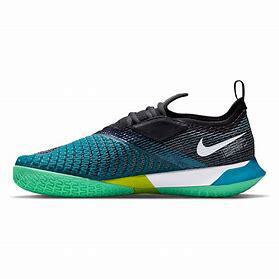
Brand: Nike
Model: Court React Vapor NXT